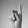
ASL letter: K